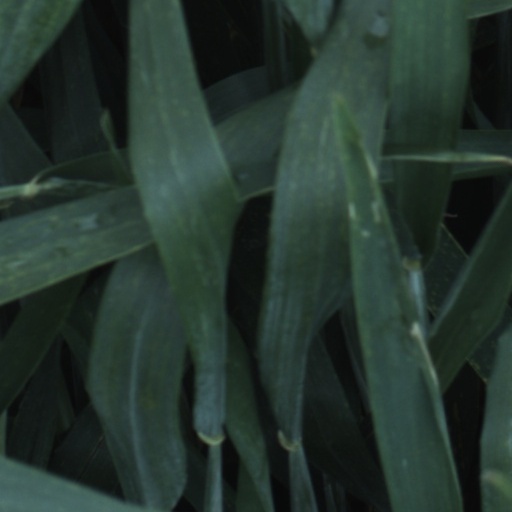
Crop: wheat